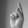
ASL letter: K